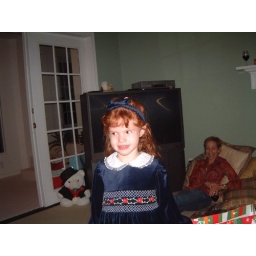
In the background is Aunt Nancy propped up on the pillows with her wine. Her spare glass is above her on the mantle!